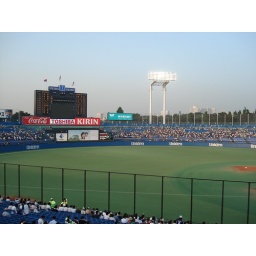
The rightmost building of the three grouped together over the rightfield fence is my hotel.